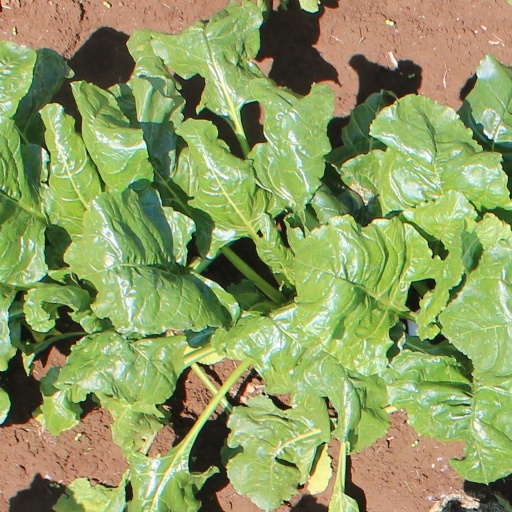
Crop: sugar beet